Lucía Hiriart

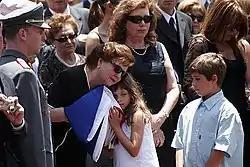
Lucía Hiriart and members of her family at the funeral of her husband Augusto Pinochet on 12 December 2006.

In 2005, Hiriart was sued by Chile's Internal Tax Service ("Servicio de Impuestos Internos") over tax evasion totaling US$2.35 million and was arrested with her son Marco Antonio a few months later. In October 2007, she was arrested again in the frame of the Riggs Bank case, along with Pinochet's five children and 17 other people (including two generals, one of his former lawyers and his former secretary) on charges of embezzlement and use of false passports. They were accused of having illegally transferred $27m (£13.2m) to foreign bank accounts during Pinochet's rule.